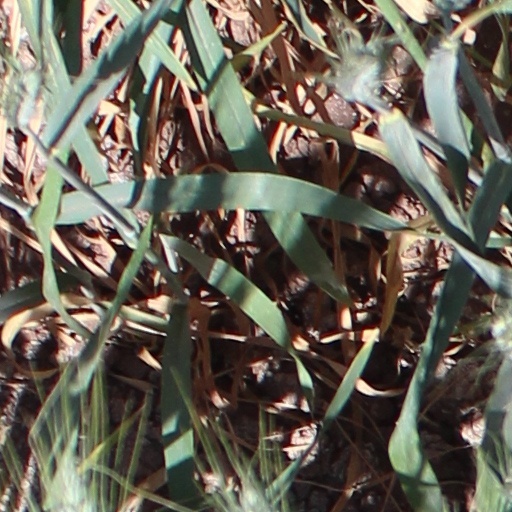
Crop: wheat